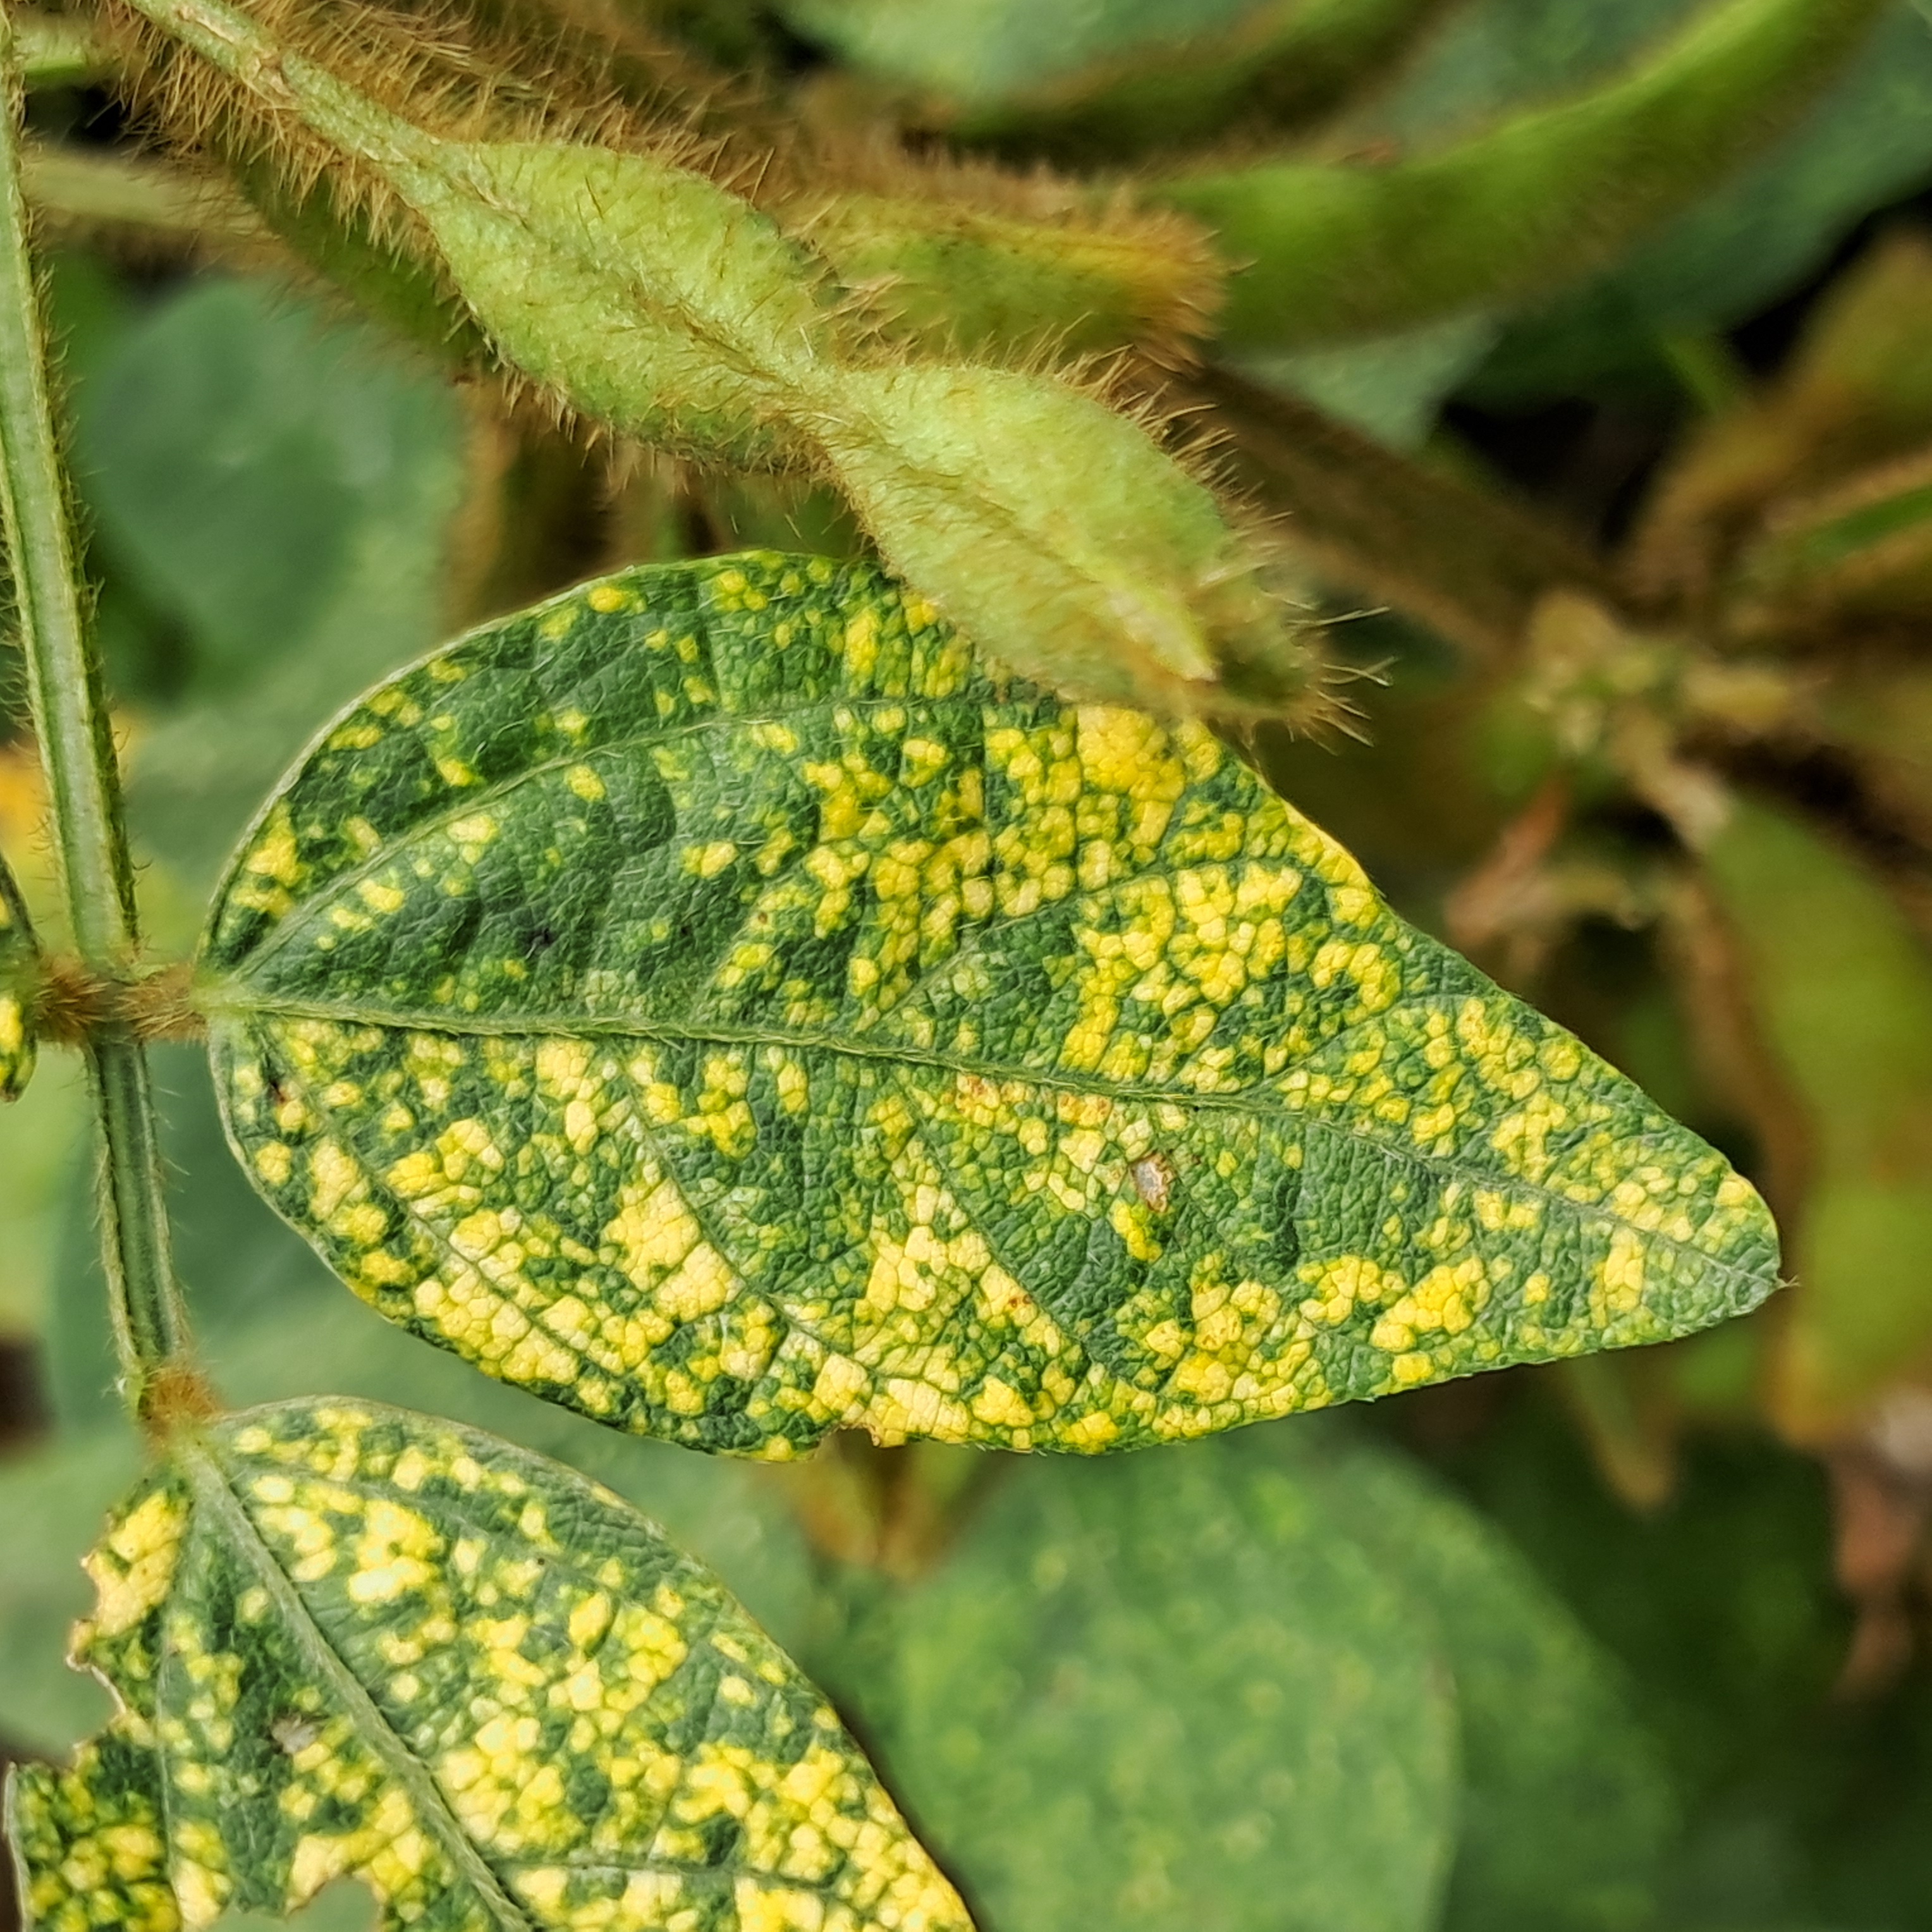
Label: Mosaic